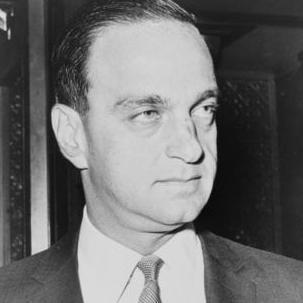
Age: 36